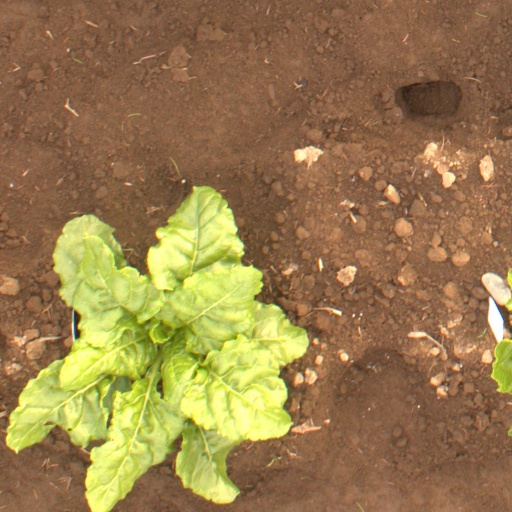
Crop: sugar beet